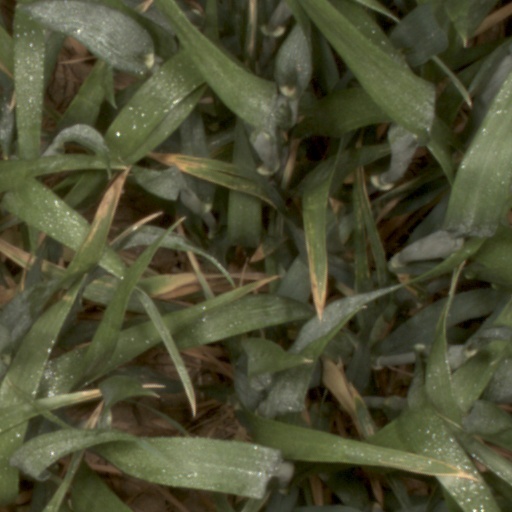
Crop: wheat